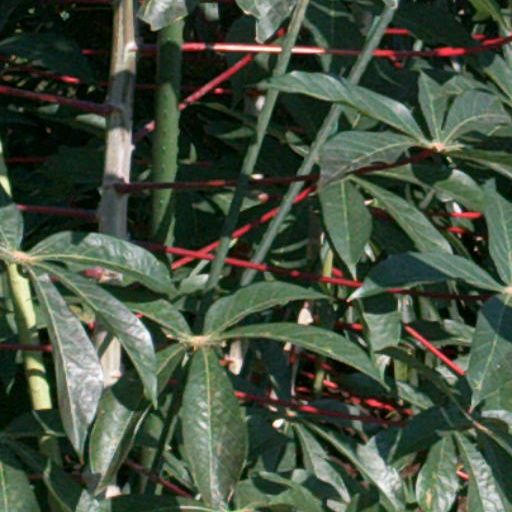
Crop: cassava